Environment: real
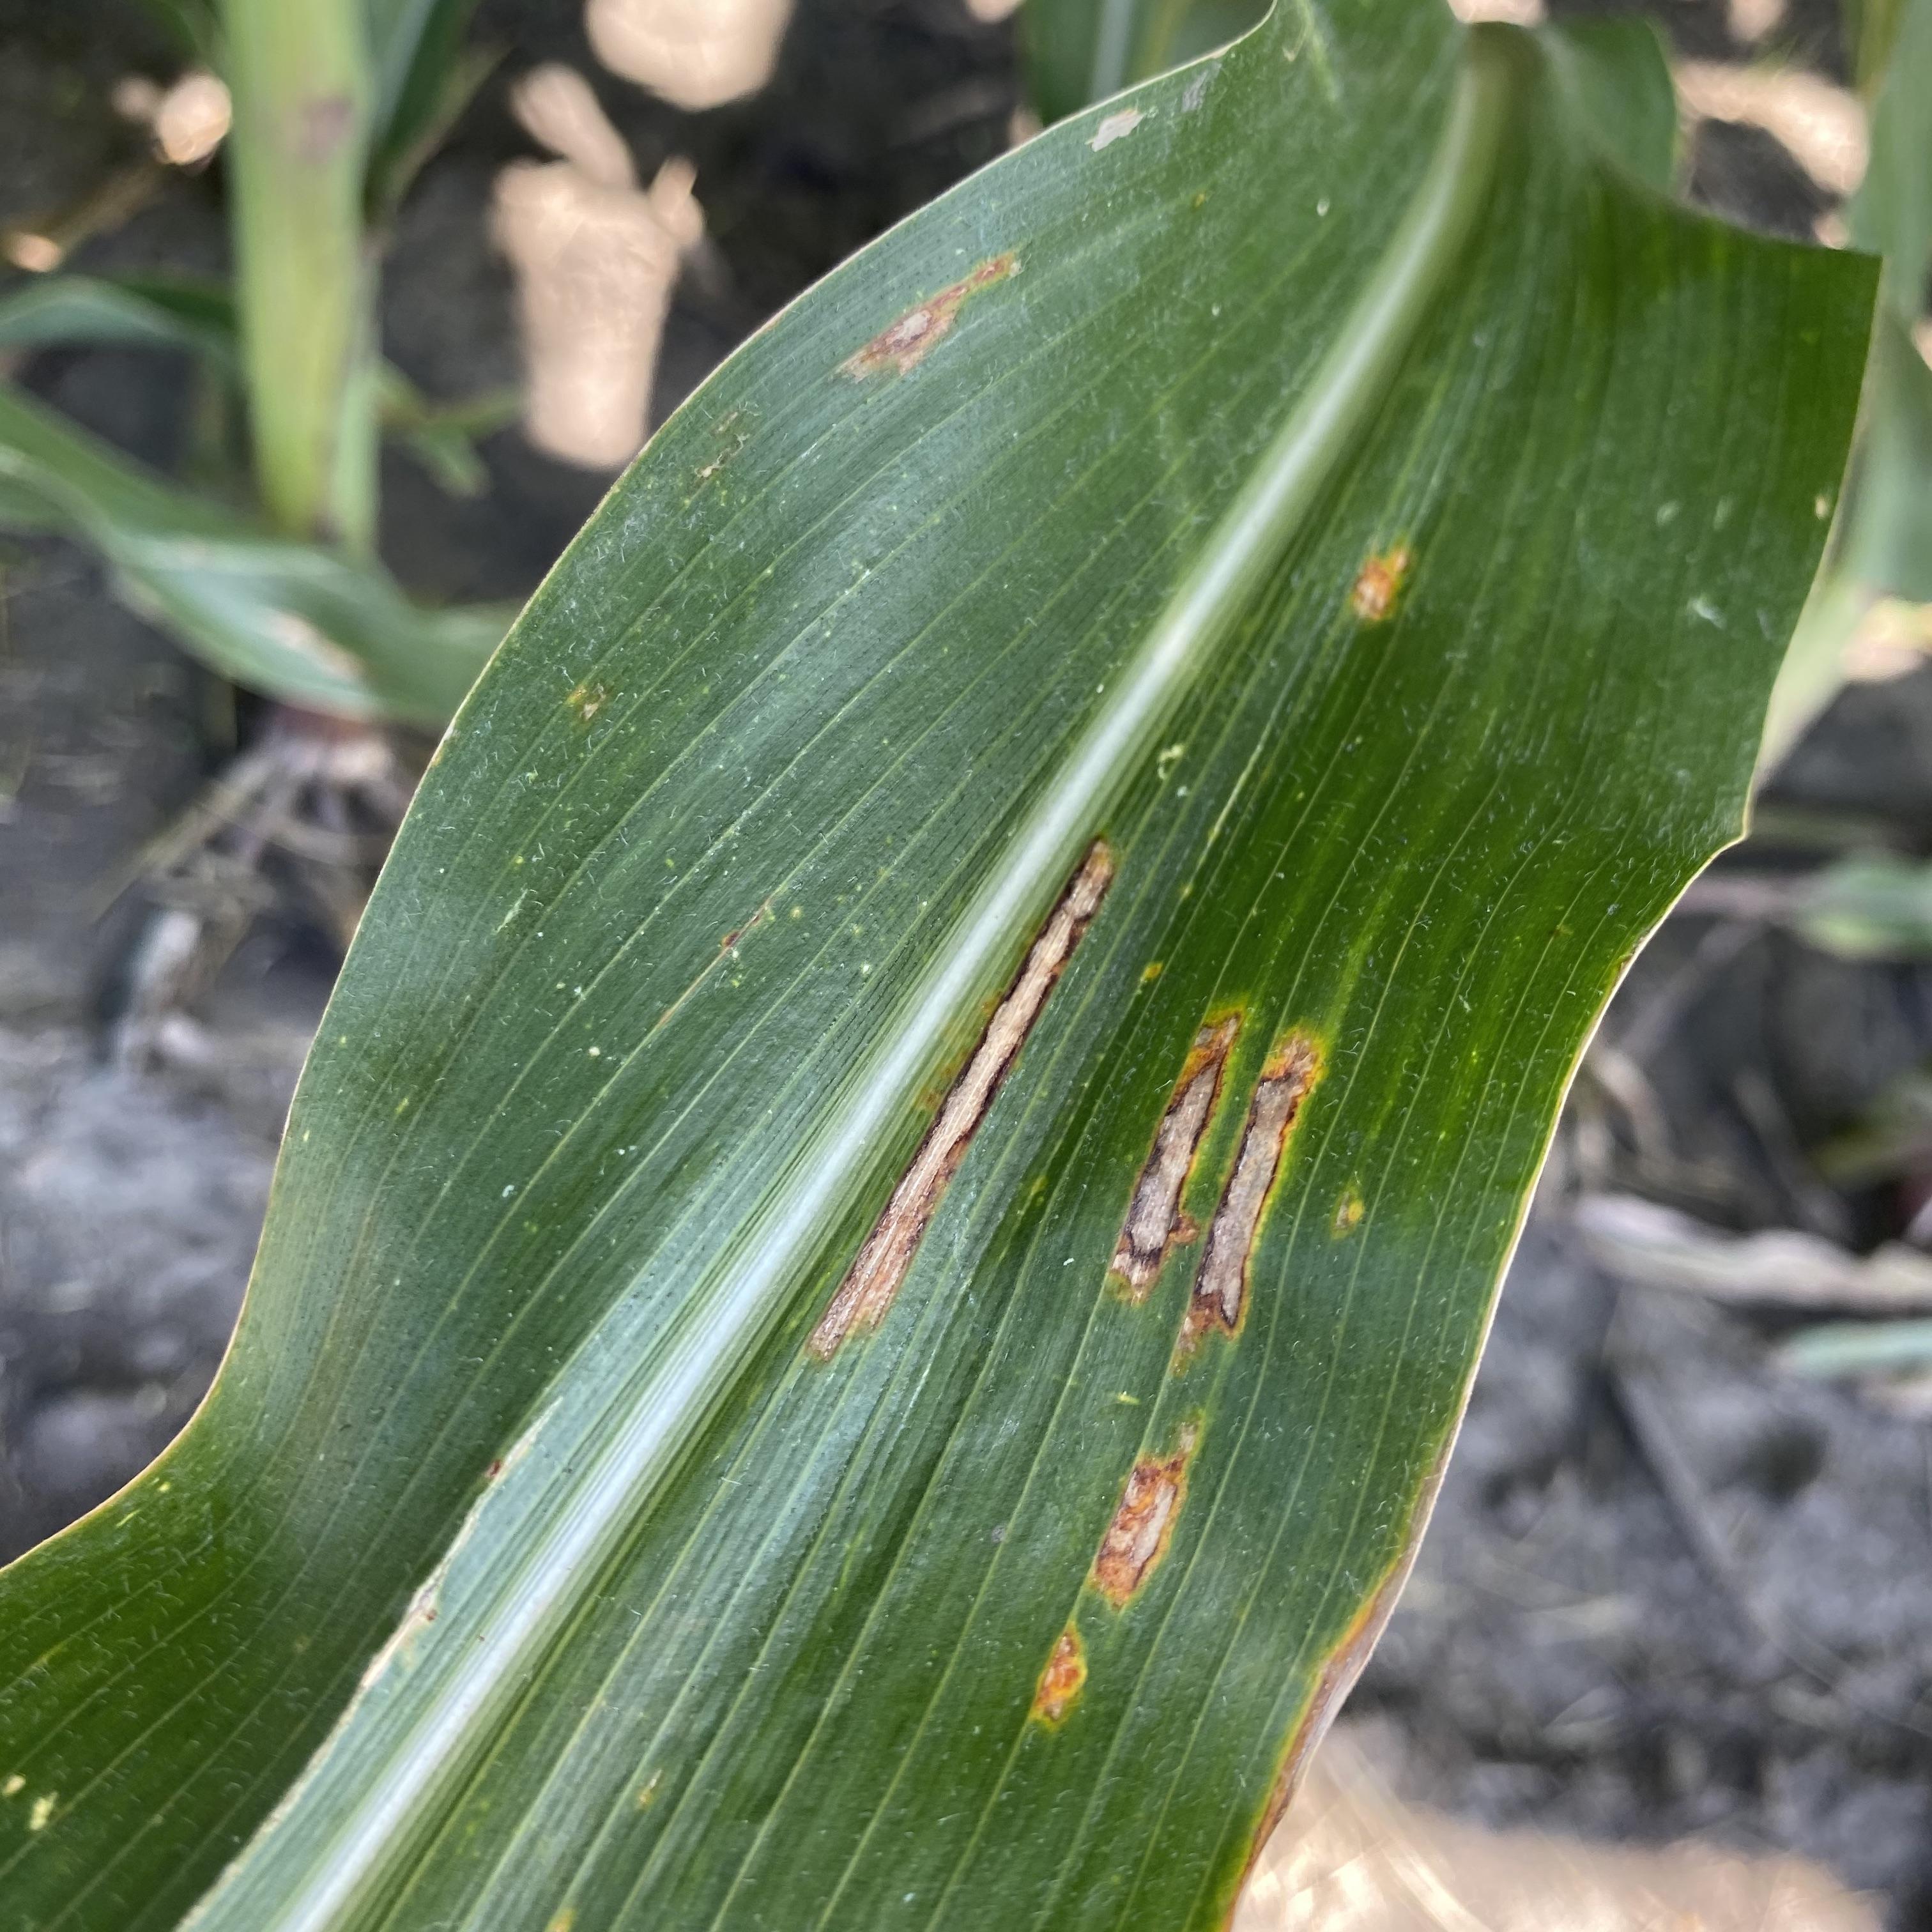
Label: gray_leaf_spot